Eastern esotericism

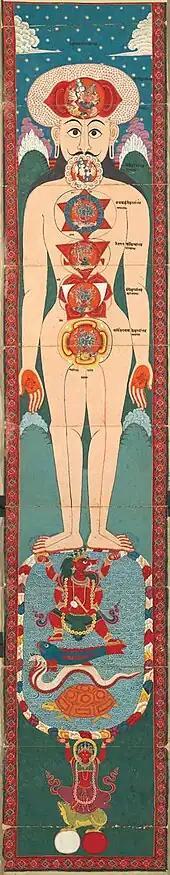
Chakras in the subtle body (Nepal, 17th century)

In the poetics of the Yasna, Martin Schwartz identifies the existence of linguistic encryption in the structuring of the verses, as in they recommend themselves "to the knower" and signal a revelatory message with a presence of esotericism.